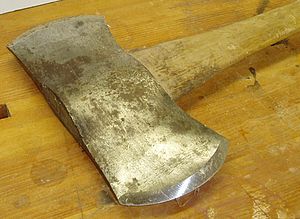
Økse / Typer / Økser til at forme træ
Dobbeltbladet økse, fældeøkse.
En økse er et spåntagende/flækkende håndværktøj til at arbejde i træ, oftest med et kileformet hoved af jern med påsat træskaft parallelt med æggen.